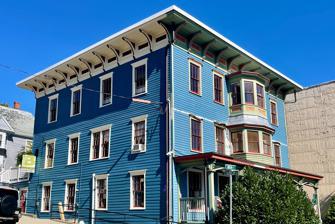
Building: Boonton Public Library
Country: United States of America
Year built: 1849
Historic library building in New Jersey, United States United States historic place Boonton Public Library U.S. National Register of Historic Places U.S. Historic district Contributing property New Jersey Register of Historic Places The Holmes Library in 2022 Show map of Morris County, New Jersey Show map of New Jersey Show map of the United States Location 619 Main Street Boonton, New Jersey Coordinates 40°54′19″N 74°24′39″W / 40.90528°N 74.41083°W / 40.90528; -74.41083 ( Boonton Public Library ) Built 1849 ( 1849 ) Architectural style Greek Revival Part of Boonton Historic District ( ID80002509 ) NRHP reference No. 72000804 NJRHP No. 2086 Significant dates Added to NRHP November 13, 1972 Designated CP September 29, 1980 Designated NJRHP October 26, 1972 The Boonton Public Library , also known as the Holmes Library , is located at 619 Main Street in the town of Boonton in Morris County, New Jersey . Built c. 1849 , the Greek Revival building was purchased by James Holmes in 1856 and became the public library in 1893.  It was added to the National Register of Historic Places on November 13, 1972, for its significance in communications, education, and social history. It was added as a contributing property to the Boonton Historic District on September 29, 1980. History and description In 1849, Eliza Ann Scott purchased the lot on the corner of Main and Church streets from the New Jersey Iron Company and soon built a two-story building, which was apparently used for commerce. In 1856, she sold it for $5,000 to James Holmes (1815–1893), who was superintendent of the Taylor & Lord Nail Factory and one of the wealthiest individuals in the community. He then used the building as his residence and c. 1874 added a third story. Upon his death in 1893, the property was bequeathed to the Boonton Public Library Association, along with $8,000 to fund its operation. Since the building was larger than the library needed, the extra space was rented to various organizations. In 1895, printing presses for The Boonton Times were installed in the basement. The library has been serving the town since 1894. See also National Register of Historic Places listings in Morris County, New Jersey References